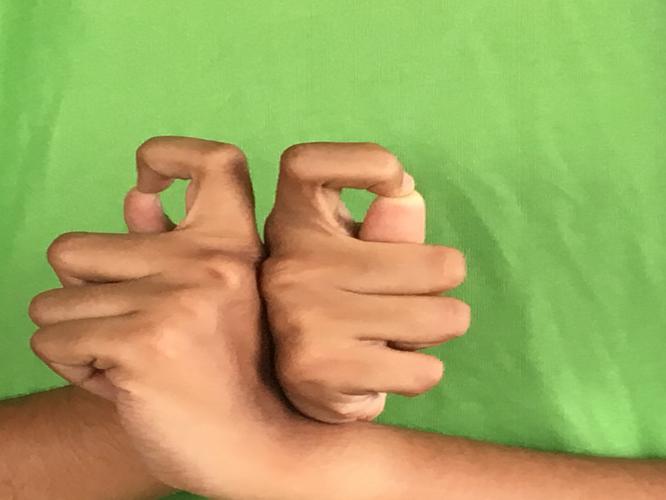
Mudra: Berunda
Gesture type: double_hand